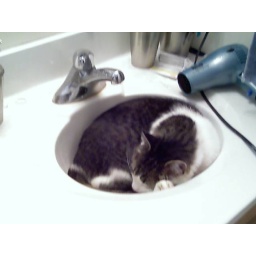
Pepper sleeping in the sink